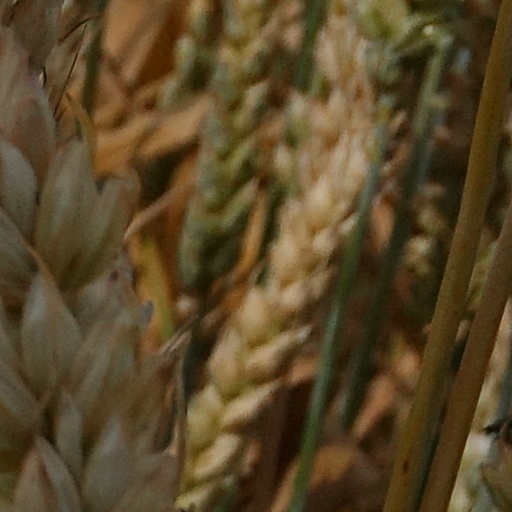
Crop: wheat